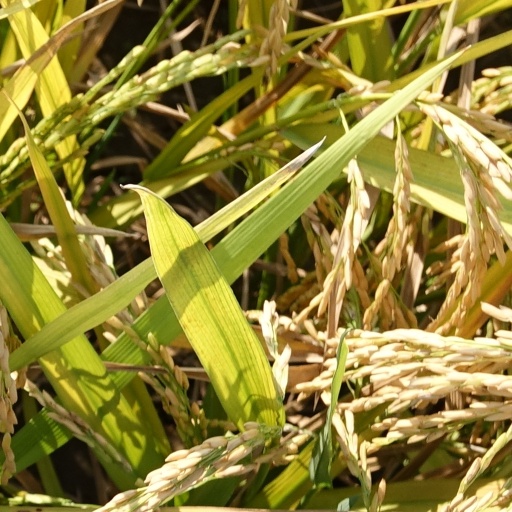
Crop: rice